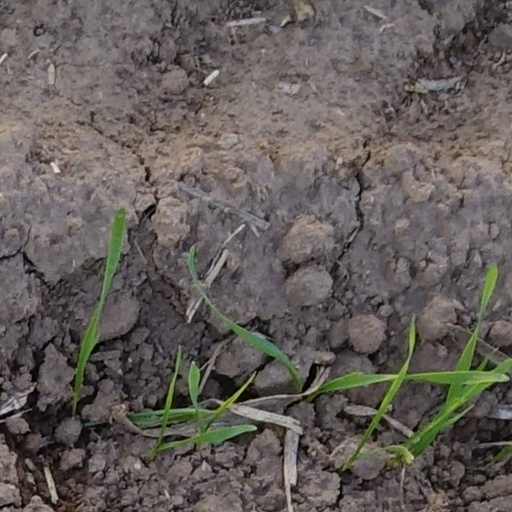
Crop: wheat